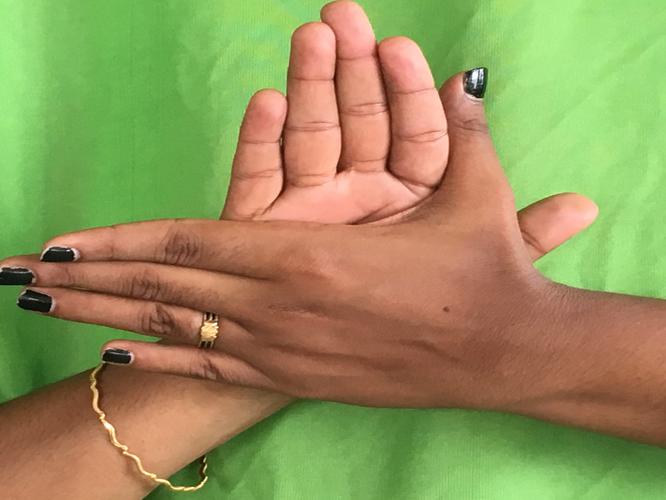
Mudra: Chakra
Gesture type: double_hand